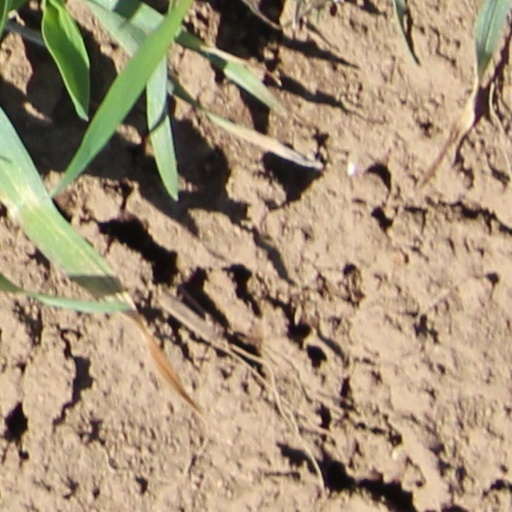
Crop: wheat